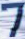
Number: 7